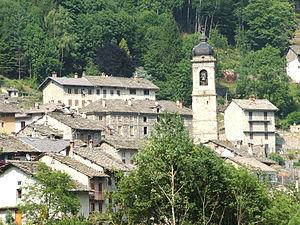
Piedicavallo est une commune italienne de la province de Biella dans la région Piémont en Italie.